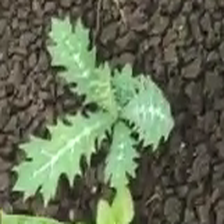
Weed species: Bilayat_(Mexicana_Argemone)